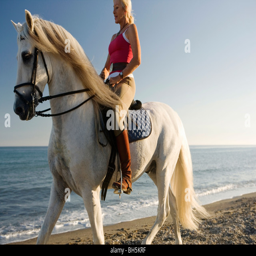
woman riding horse on the beach